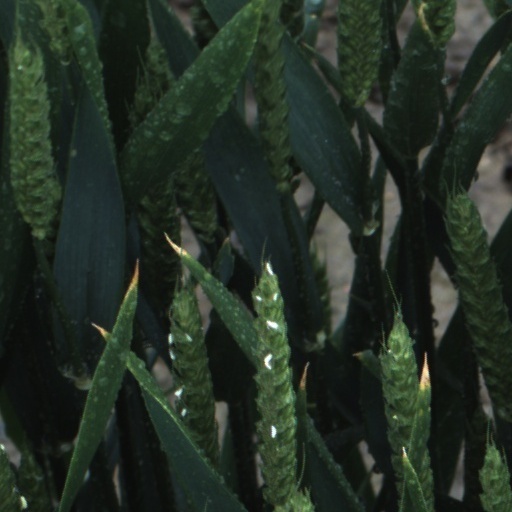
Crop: wheat